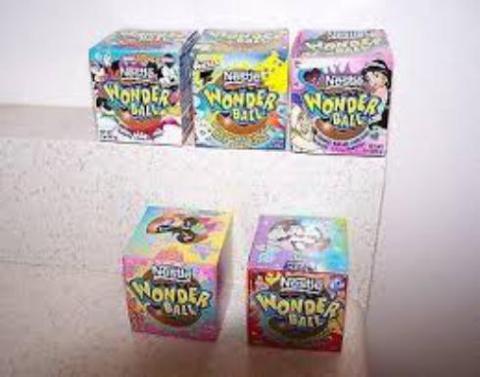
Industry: Leisure